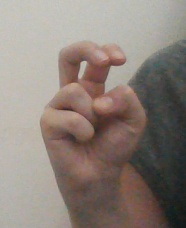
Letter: toot